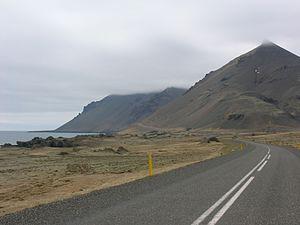
La route 1 ou route circulaire est la principale route d'Islande, d'une longueur de 1 339 kilomètres. Elle fait le tour du pays en suivant grossièrement le littoral. La route passe par pratiquement tous les villes et villages importants : Reykjavik, Borgarnes, Akureyri, Egilsstaðir, Höfn et Selfoss, ainsi que quelques grands sites touristiques tels que la Goðafoss, le Mývatn, la Jökulsárlón, la Skógafoss ou encore Kirkjubæjarklaustur.